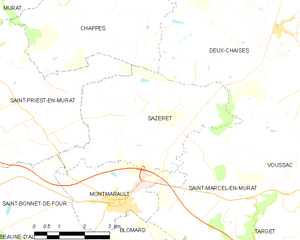
Carte des communes françaises: Sazeret